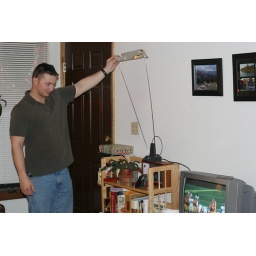
Trying to get ABC in my house so we can watch the Iowa State bowl game, with human antenna.